Anas Mahmoud

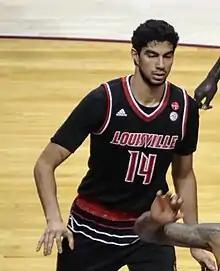
Mahmoud playing for Louisville

Anas Osama Mahmoud (born May 9, 1995) is an Egyptian professional basketball player who plays for Al Ittihad Alexandria of the Egyptian Basketball Super League. He played college basketball at the University of Louisville. He represents the Egypt national basketball team.